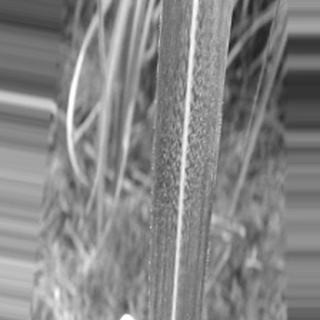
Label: sugarcane_bacterial_blight